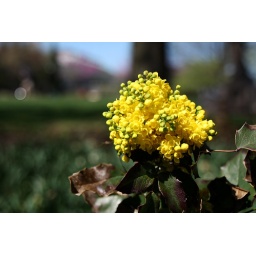
Interesting yellow flower in Alexandria, VA, apparently Mahonia.